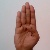
The image shows a hand gesture representing the letter 'B' in Indian Sign Language.